Naval Air Station North Island

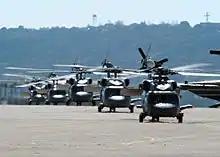
Seahawks at NAS North Island

North Island was commissioned a Naval Air Station in 1917, called Naval Air Station San Diego until 1955. On August 15, 1963, the station was granted official recognition as the "Birthplace of Naval Aviation" by resolution of the House Armed Services Committee.